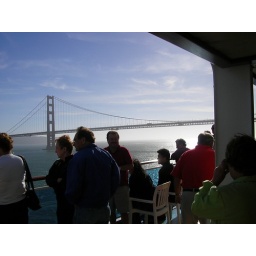
About to sail under the Golden Gate bridge